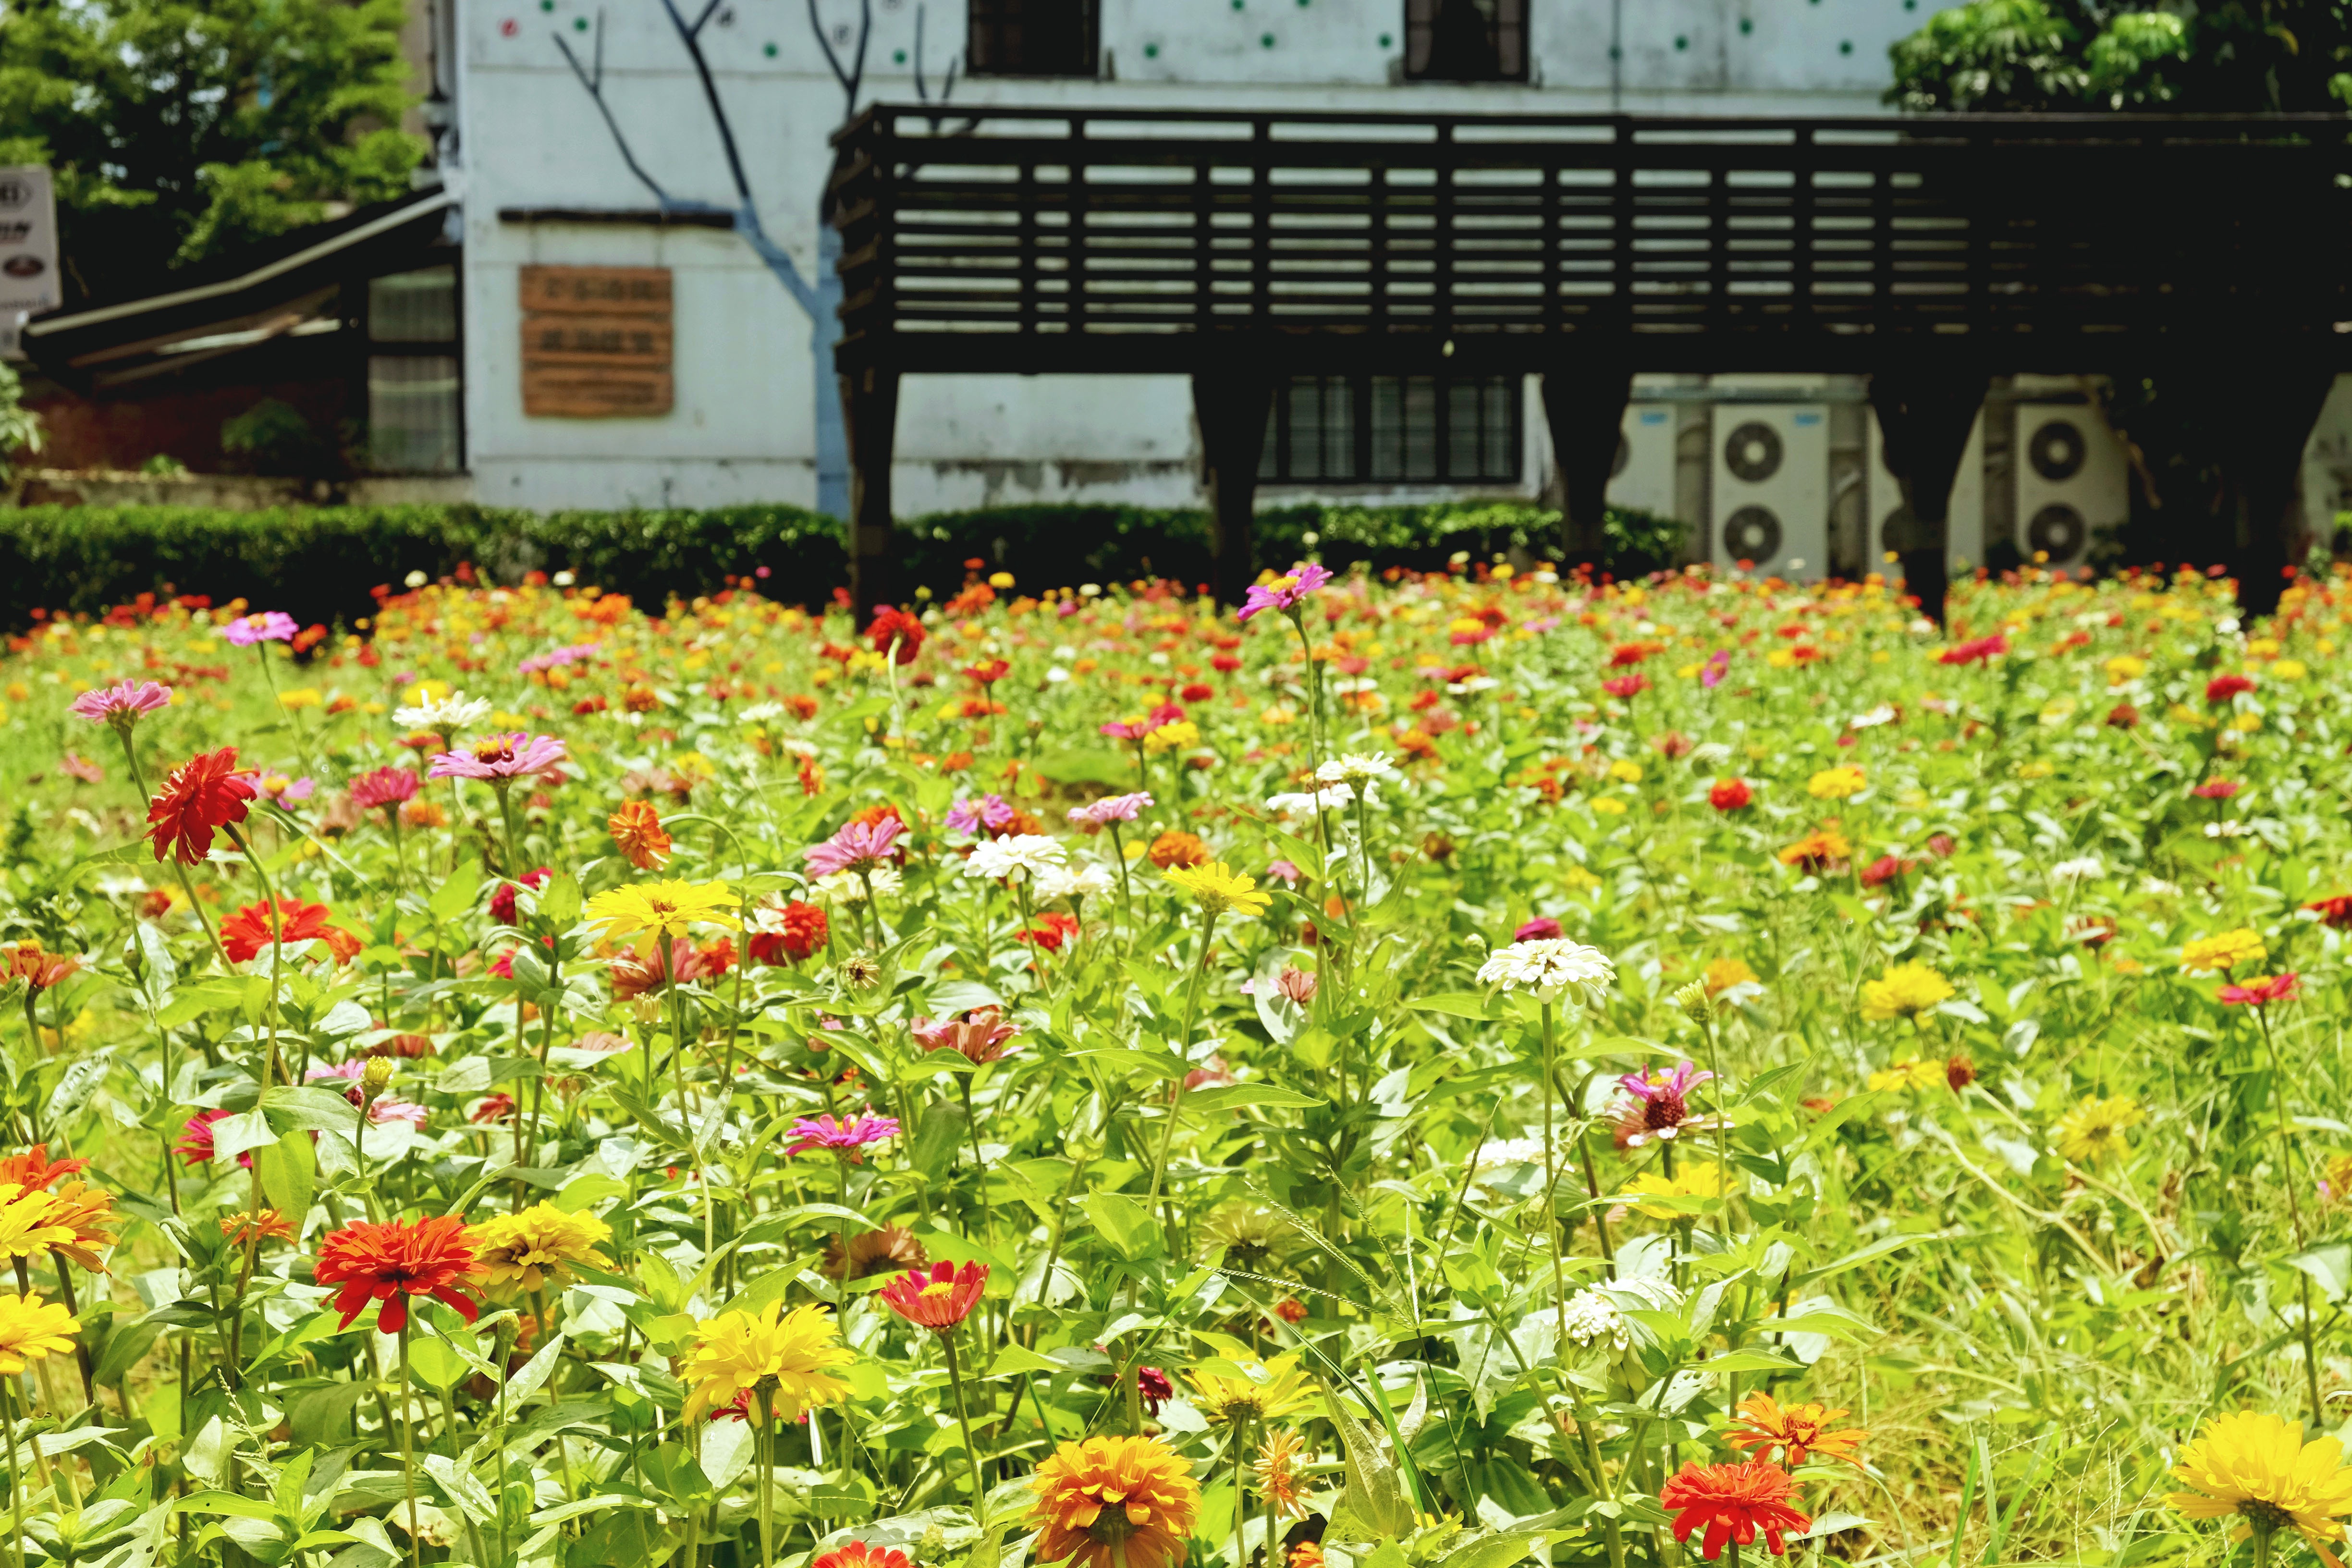
plant, field, lawn, meadow, flower, botany, garden, wildflower, shrub, yard, flowering plant, annual plant, land plant